Evenstad Church

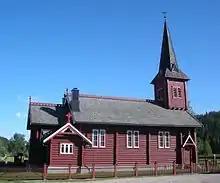
View of the church

Evenstad Church is a parish church of the Church of Norway in Stor-Elvdal Municipality in Innlandet county, Norway. It is located in the village of Evenstad. It is one of the churches for the Stor-Elvdal parish which is part of the Sør-Østerdal prosti (deanery) in the Diocese of Hamar. The brown, wooden church was built in a long church design in 1904 using plans drawn up by the architect Victor Nordan. The church seats about 120 people.